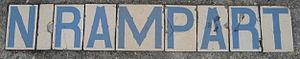
Rampart Street, est une rue située dans le centre-ville historique de La Nouvelle-Orléans en Louisiane.